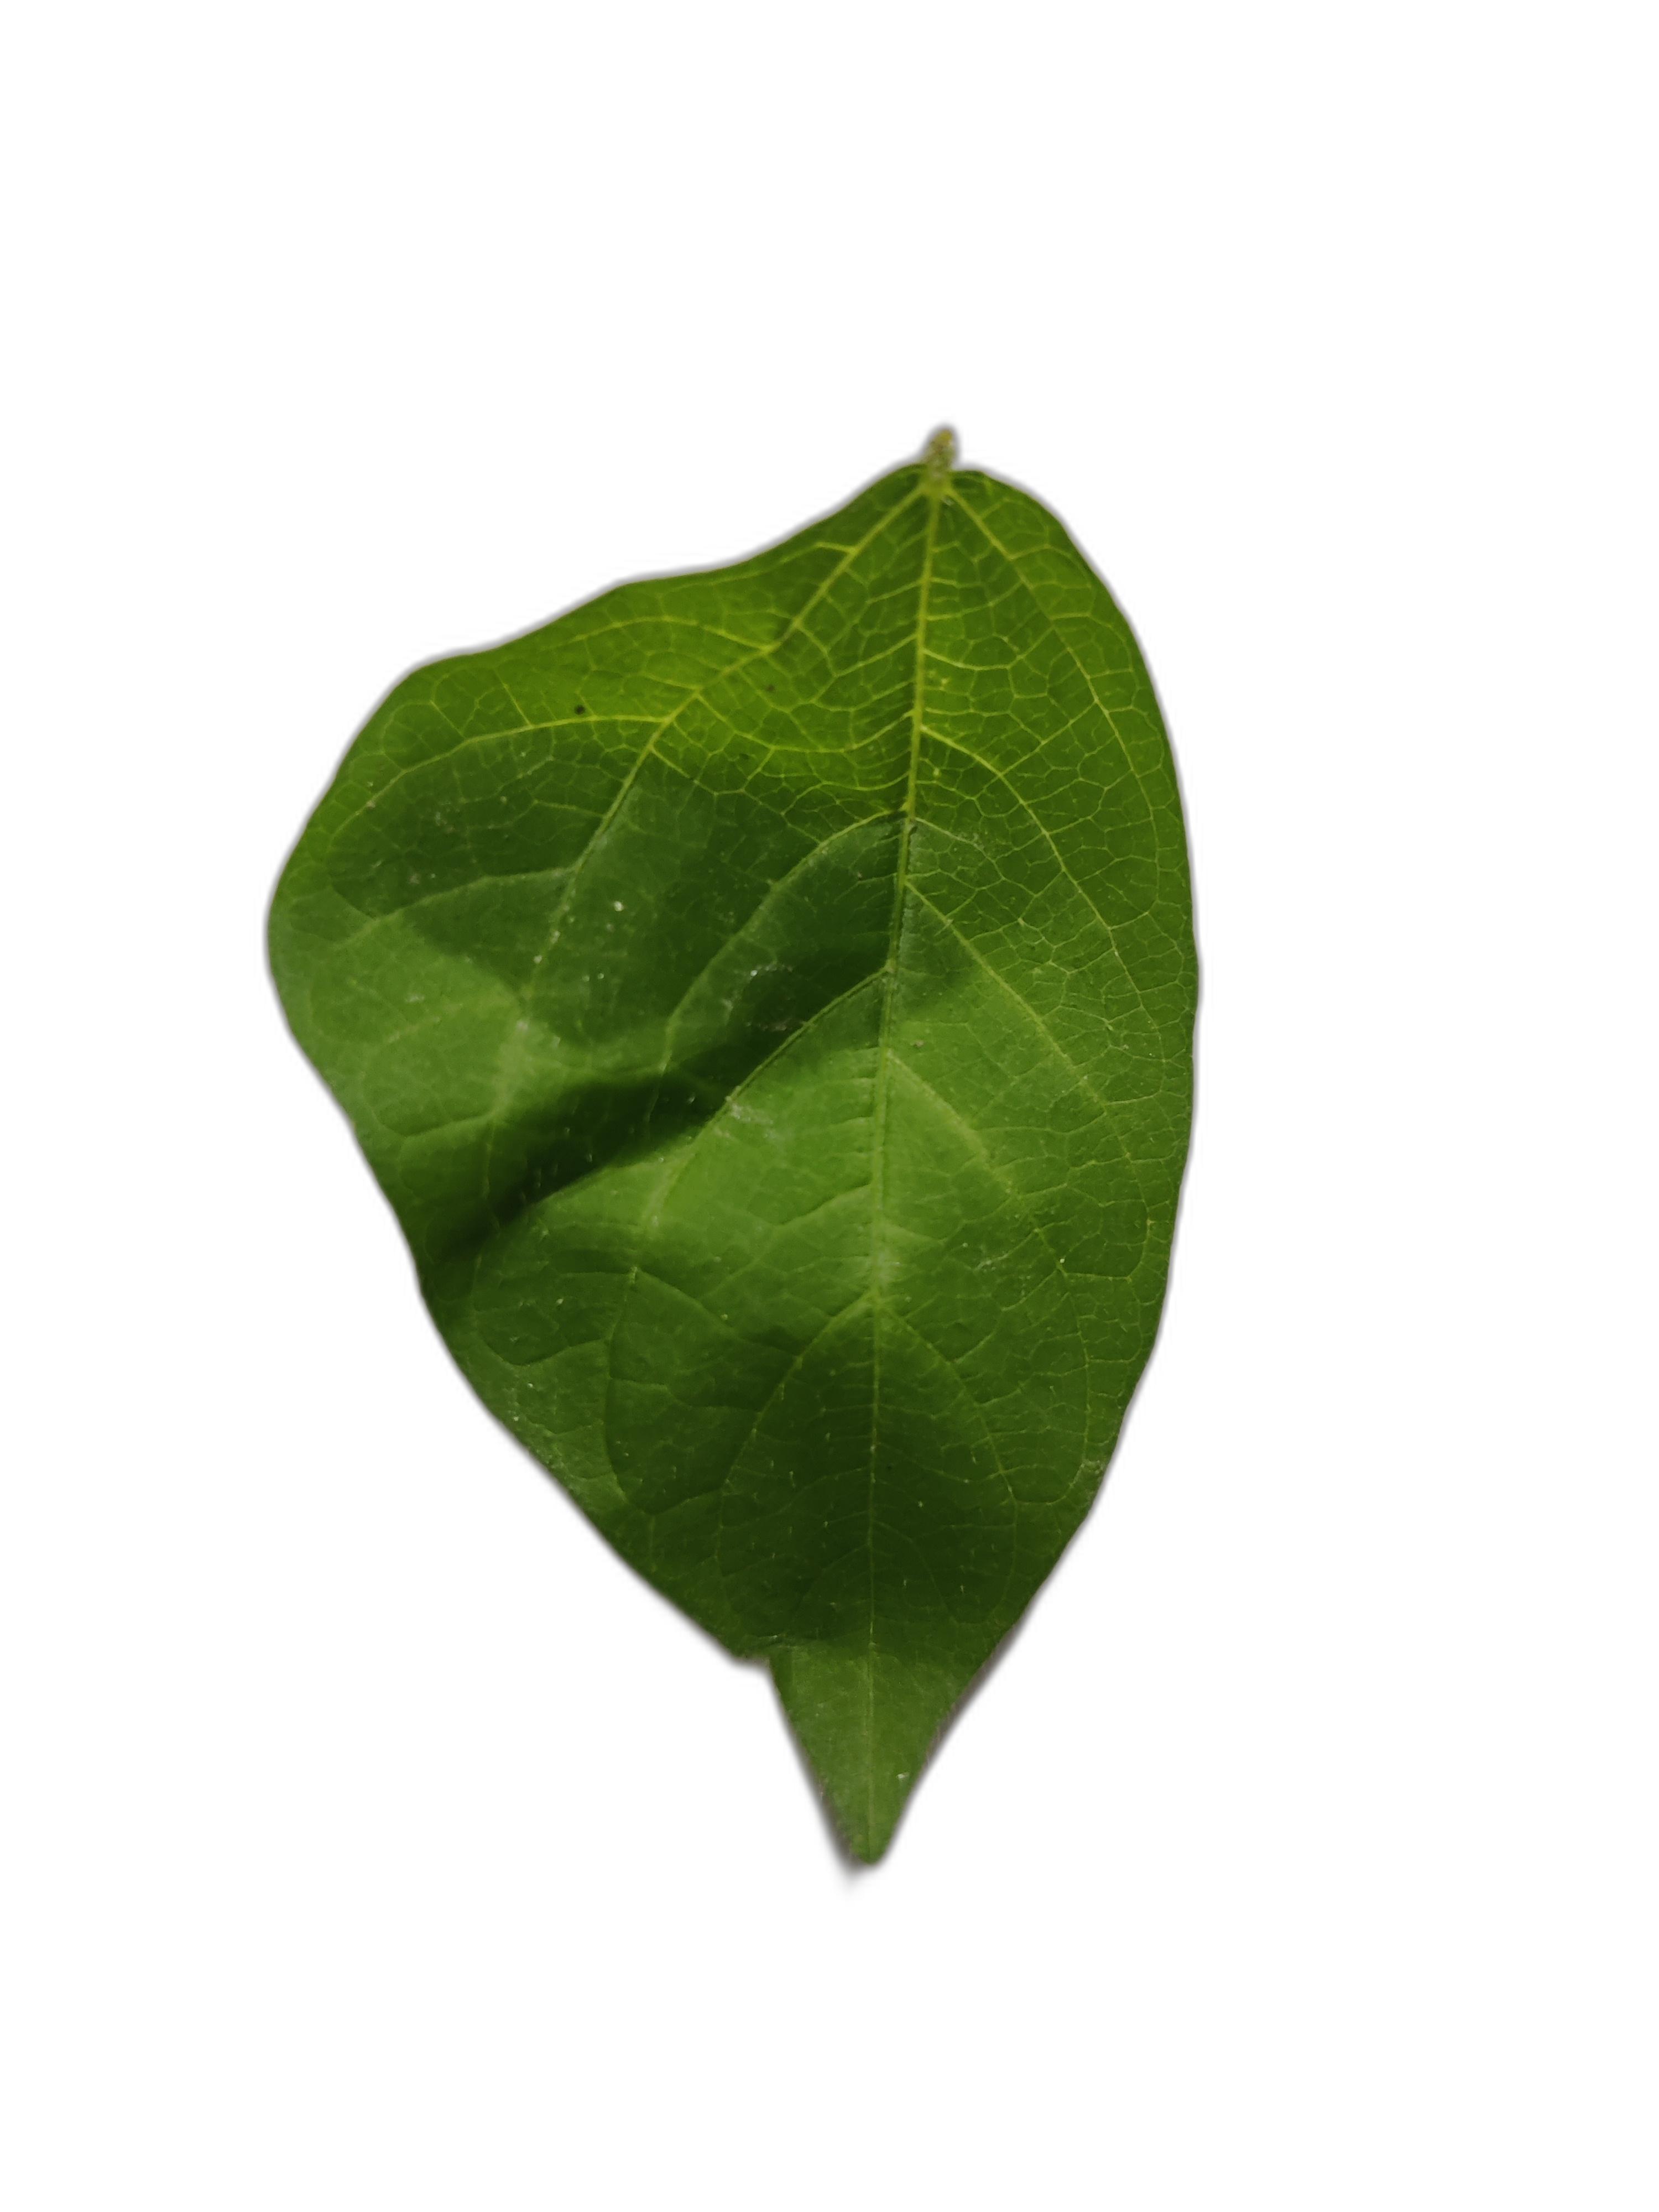
Label: Healthy